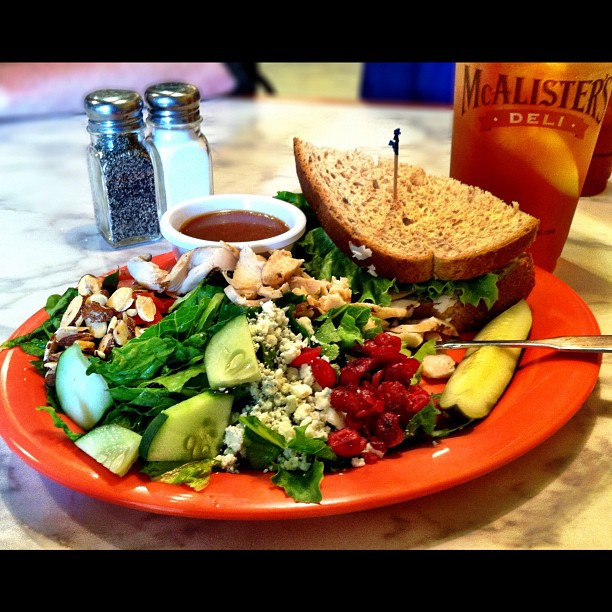
user: Given an image and a question. Answer the question in a short answer. Question: Which one of these food items was used as currency in the past? Short Answer:
assistant: salt